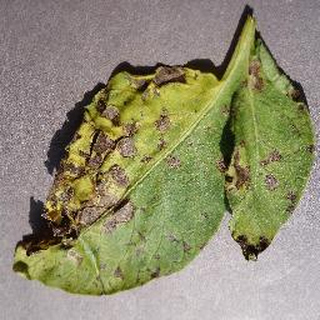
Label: potato_early_blight